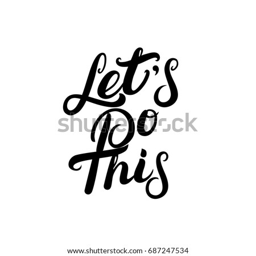
lets do this hand written lettering .